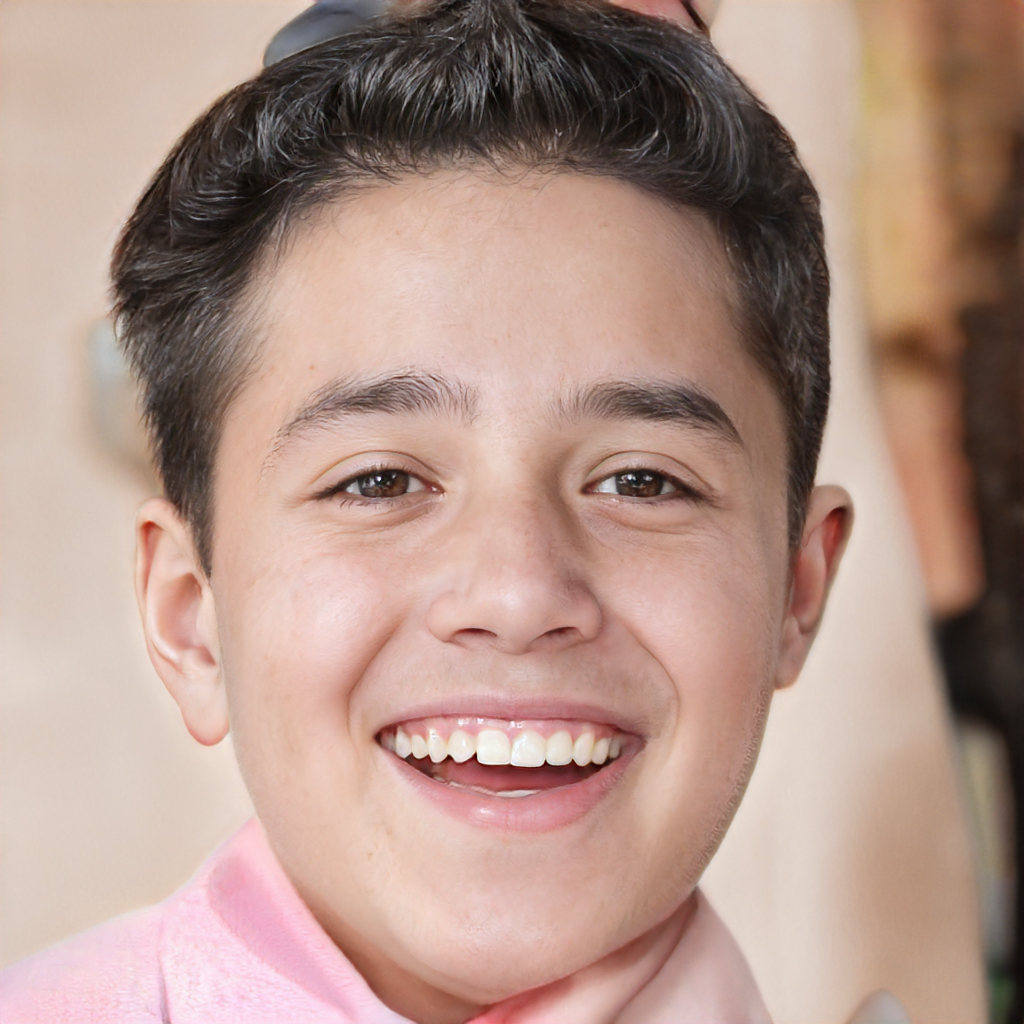
Gender: Male